ETR Big Island Bridge

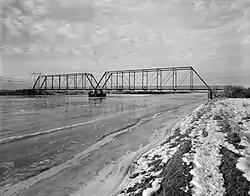
The bridge in 1982

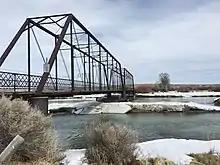
2019 Photo of the Big Island Bridge in Sweetwater County Wyoming

The ETR Big Island Bridge is a Pratt through truss bridge located near Green River, Wyoming, which carries Sweetwater County Road CN4-4 across the Green River. The bridge was built from 1909 to 1910 by contractor Charles G. Sheely. It was named the Big Island Bridge after the Big Island region of Wyoming, which the bridge connected to other parts of the state. The , two-span bridge is one of the older Pratt through truss bridges in Wyoming, and its spans, each long, are some of the longest on bridges of this design in the state.